Rieti Airport

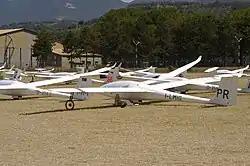
Gliders at the Rieti Airport

Rieti Airport is an aerodrome located northwest of Rieti, a city in the Lazio region in Italy. It is also known as G. Ciuffelli Airport.